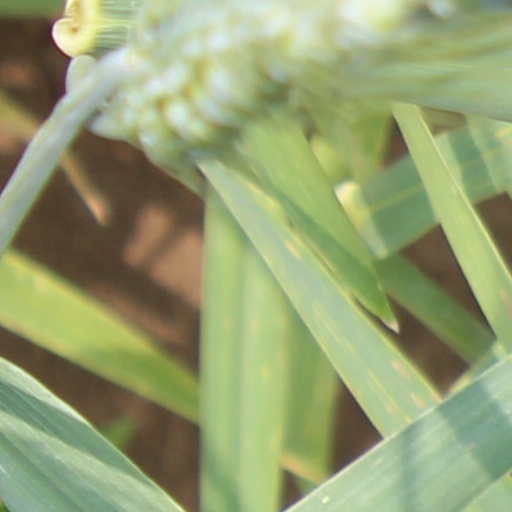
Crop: wheat